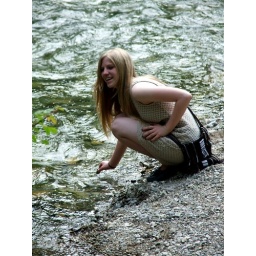
Skipping rocks in a New Mexico river during the summertime